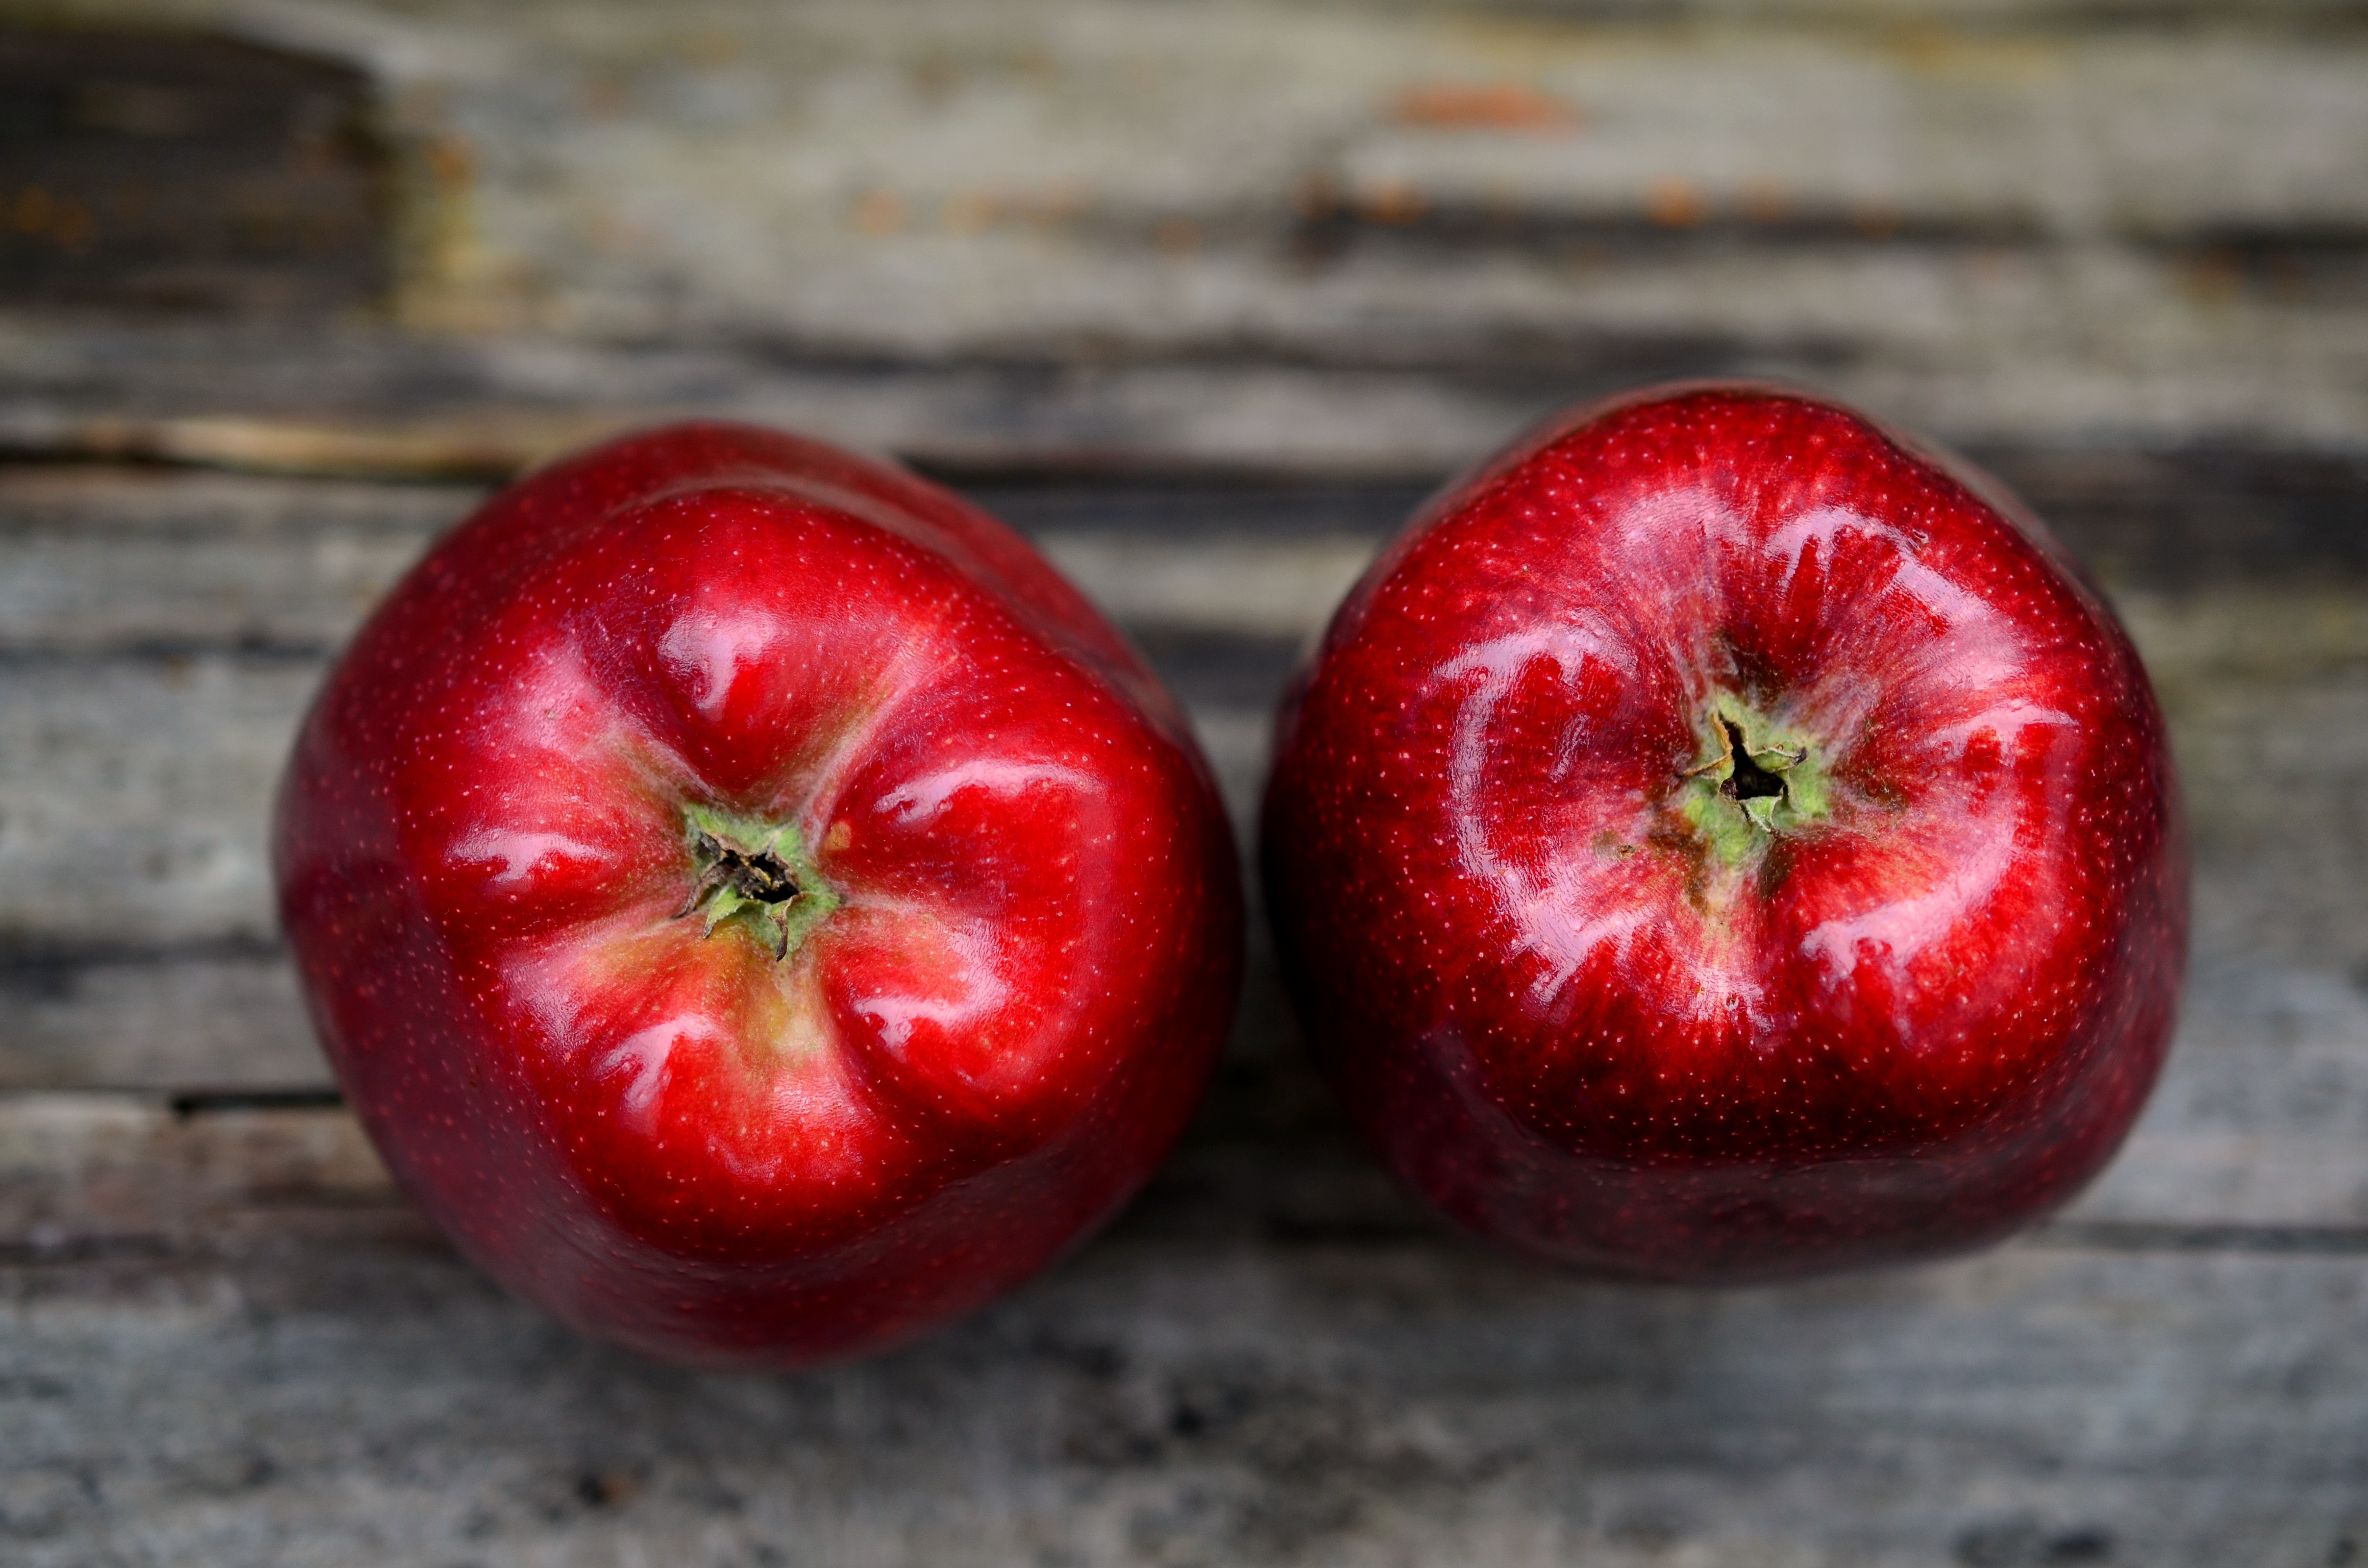
apple, plant, fruit, ripe, food, red, produce, healthy, fruits, apples, raw, flowering plant, rose family, acerola, malpighia, nectarine, land plant, rose order